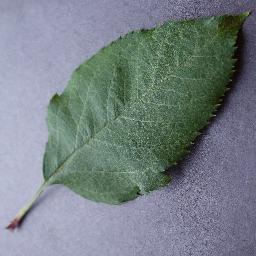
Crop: apple
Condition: healthy